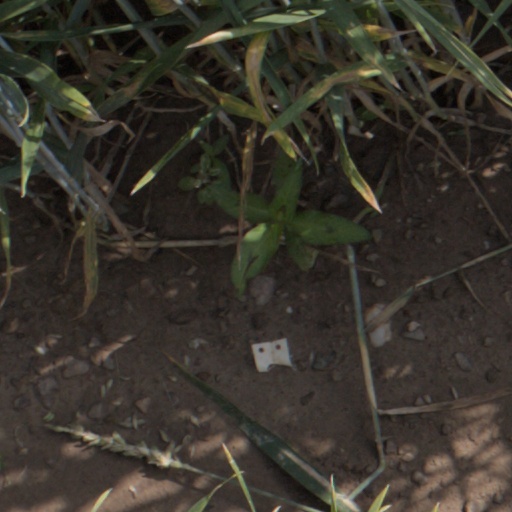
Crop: wheat